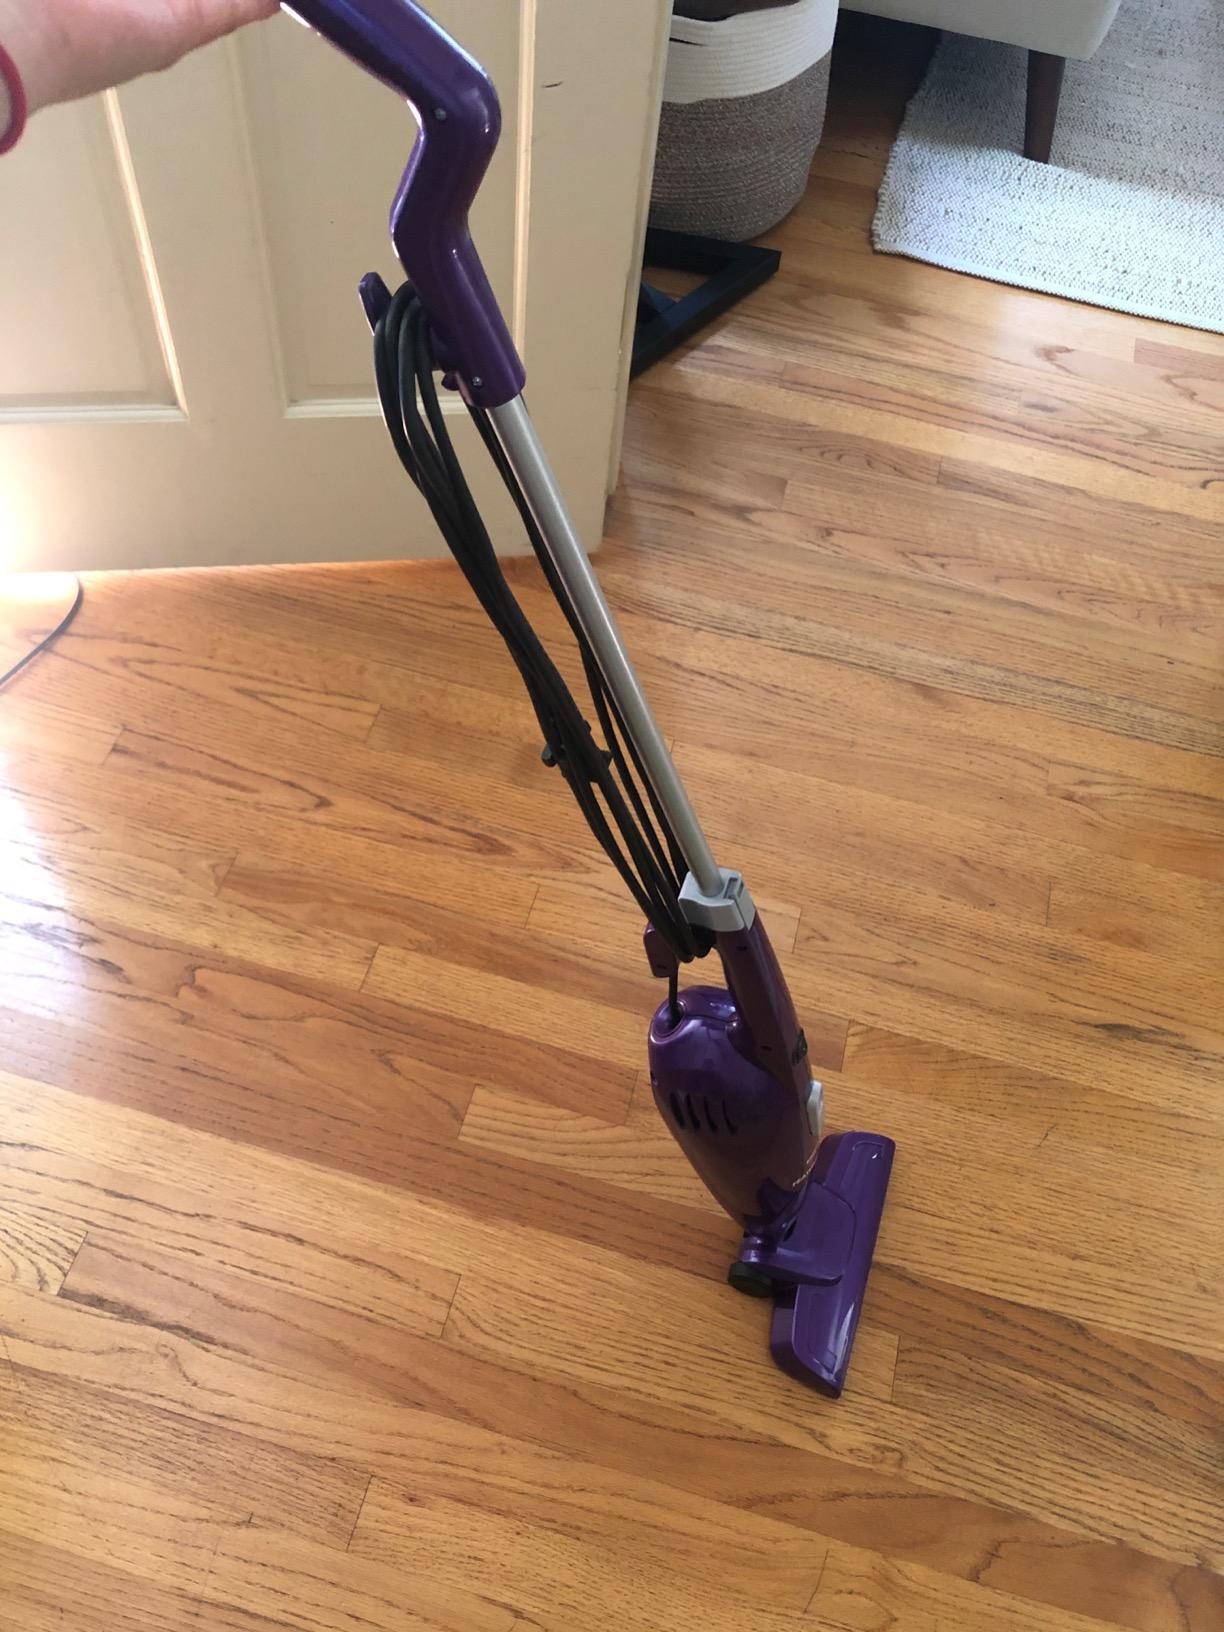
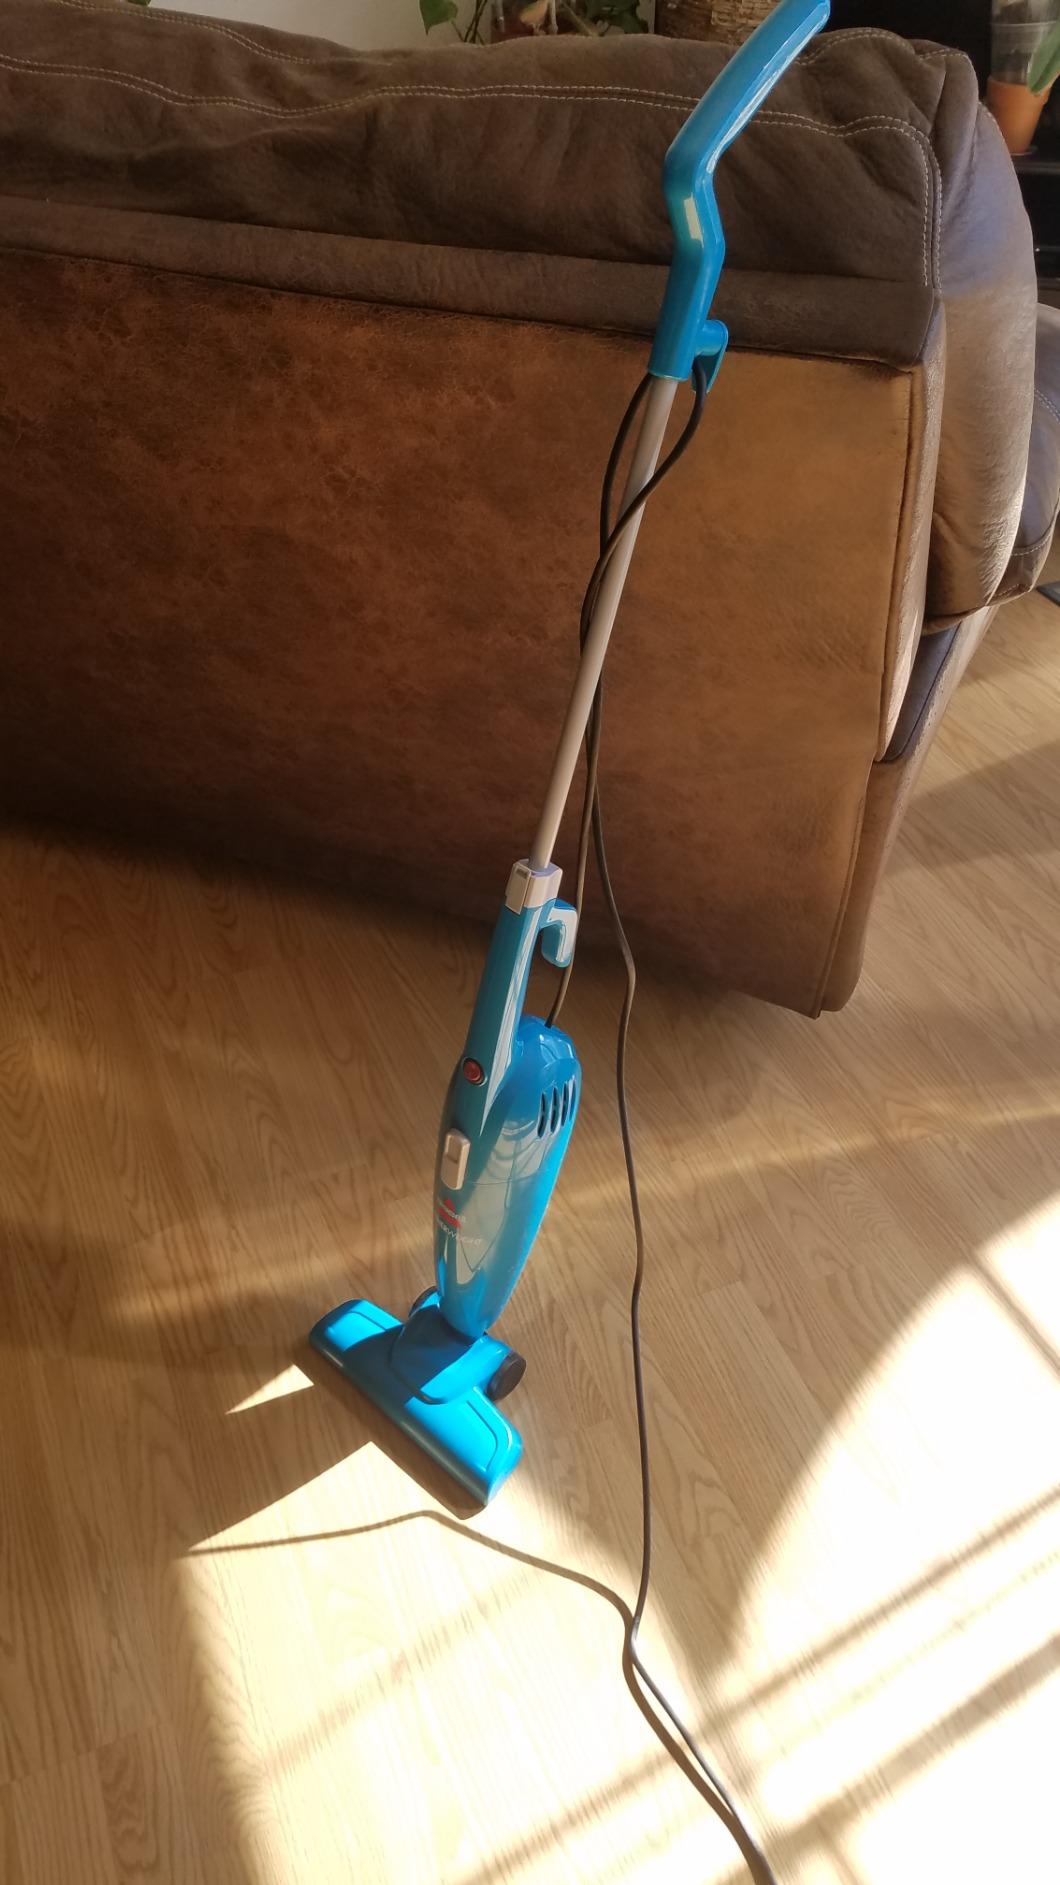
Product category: items_vacuum
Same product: no